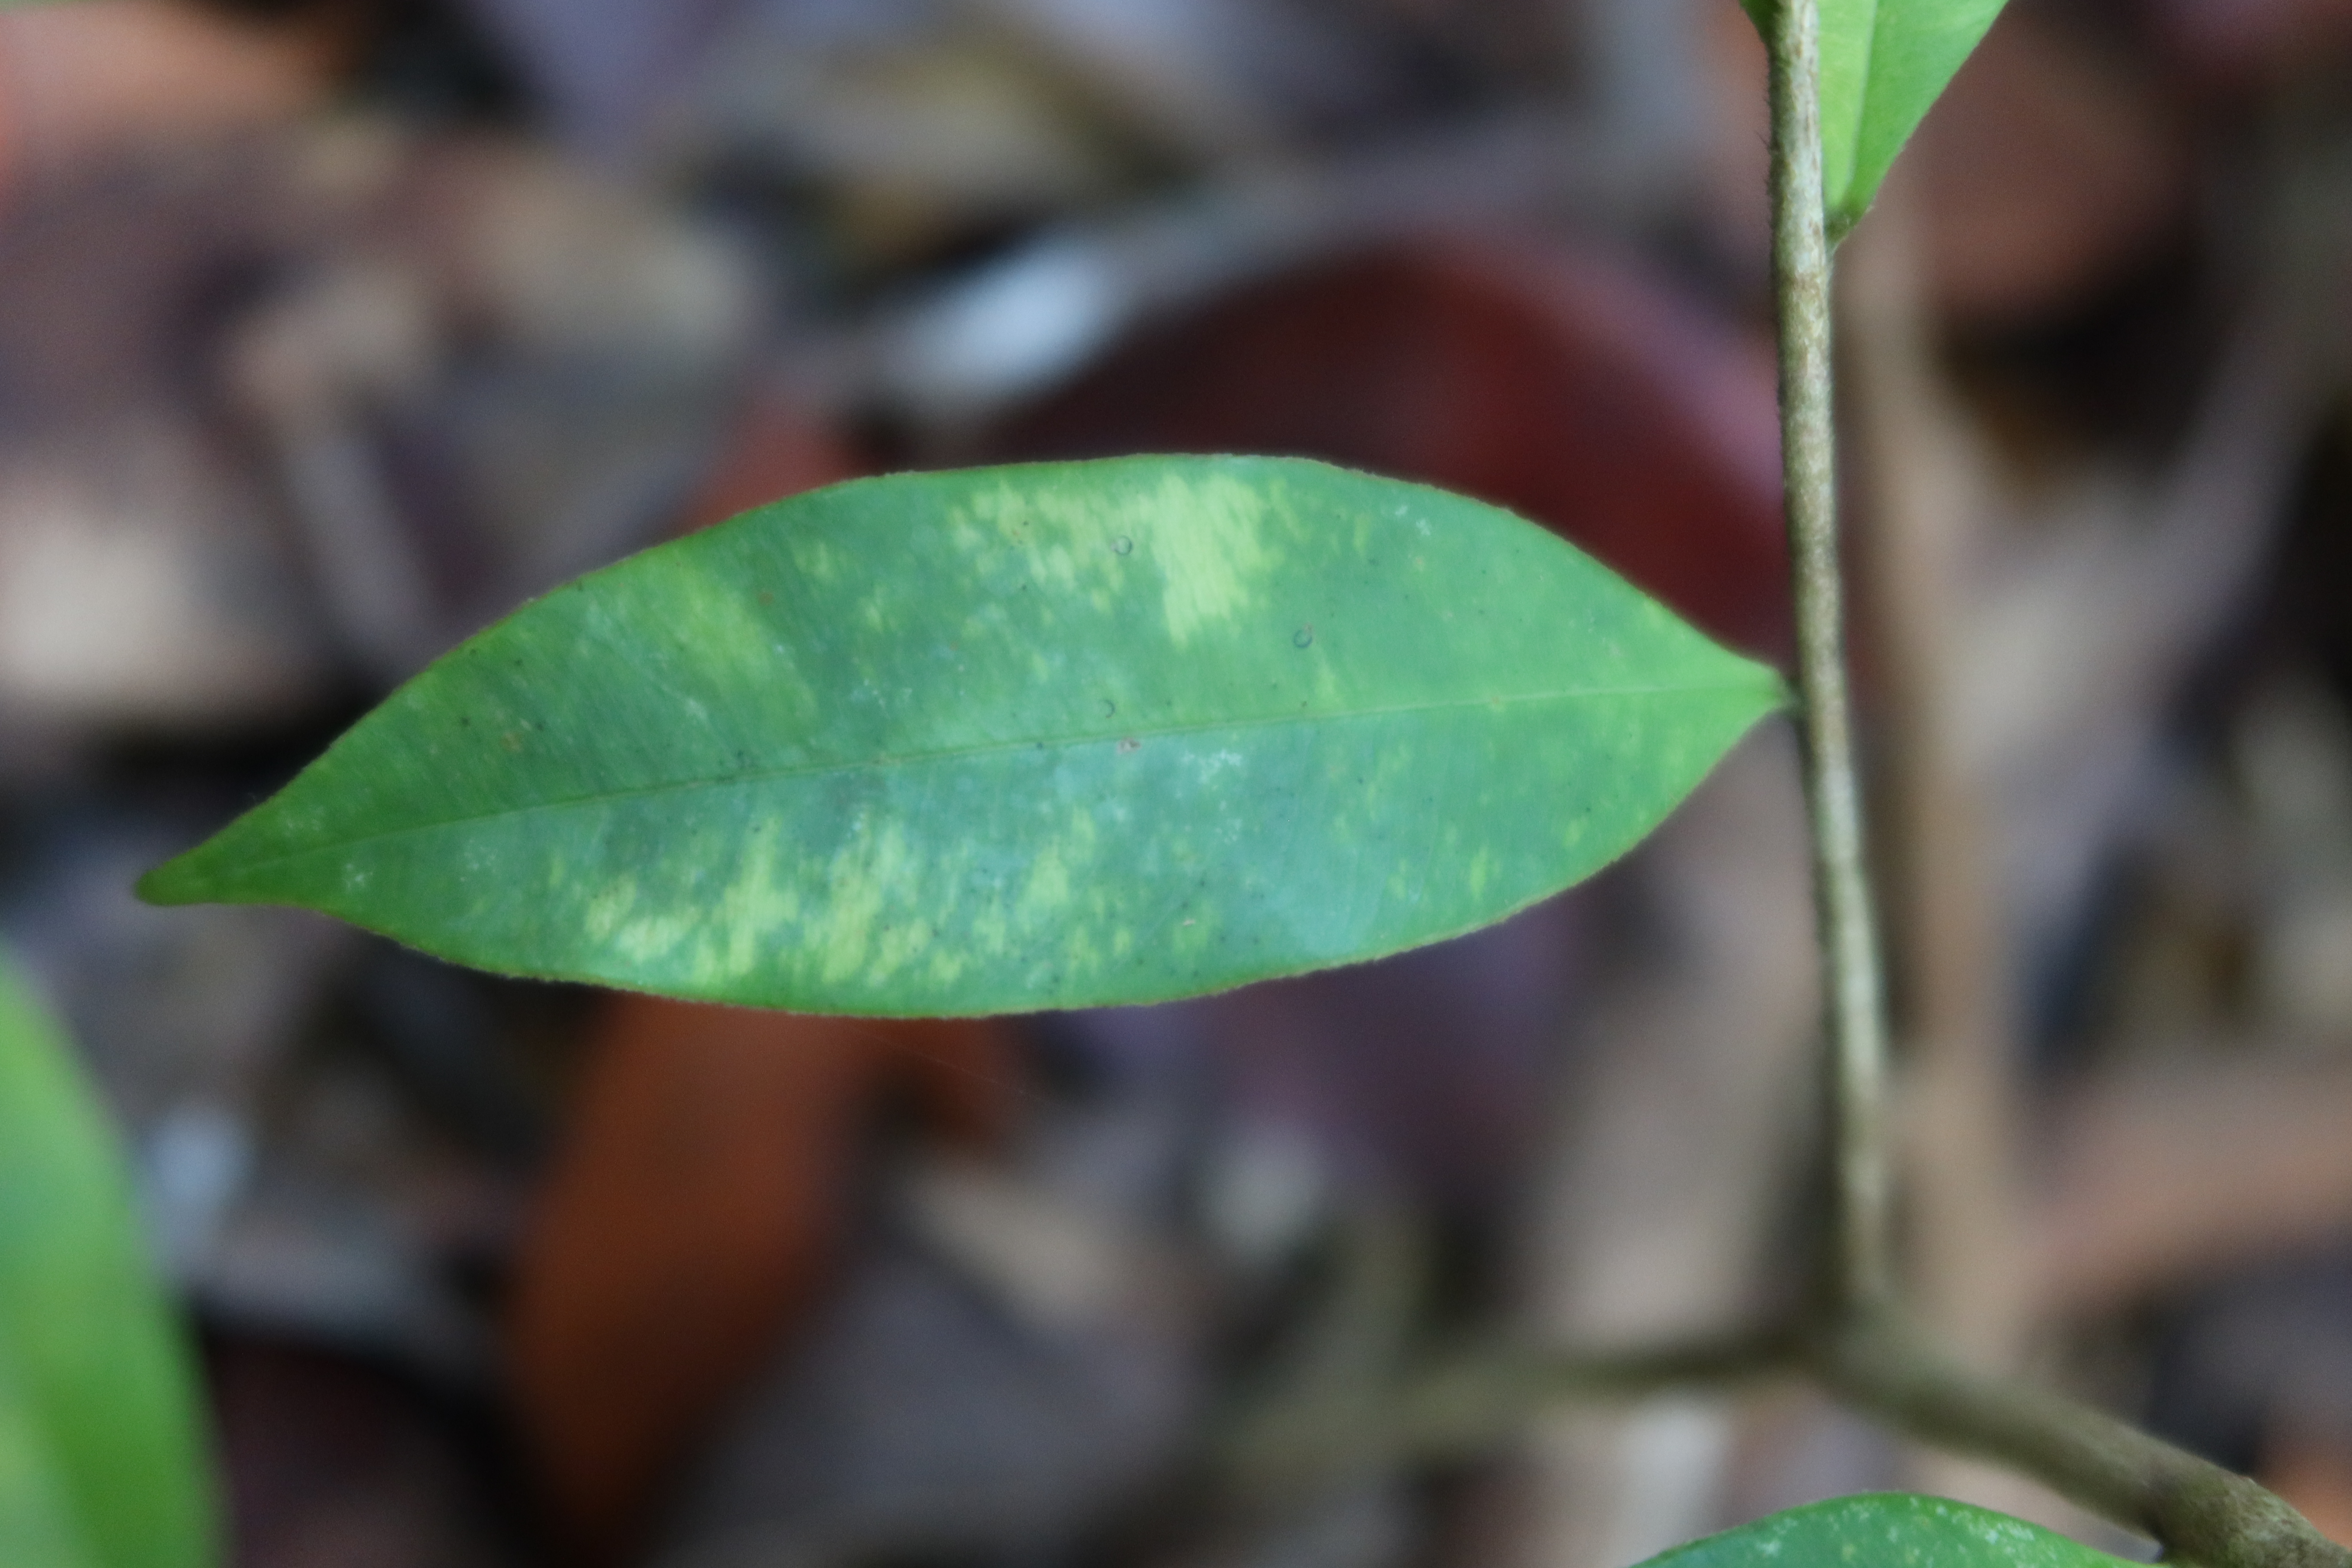
Label: Brown spots